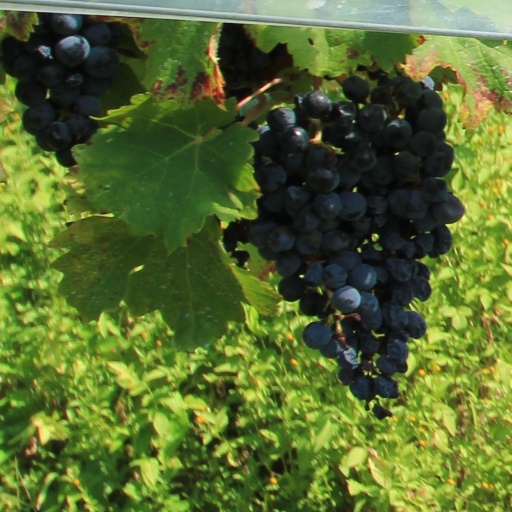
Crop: grape